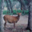
Label: deer